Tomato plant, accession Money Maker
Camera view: tilt-top (135 deg); turntable rotation: 120 degrees
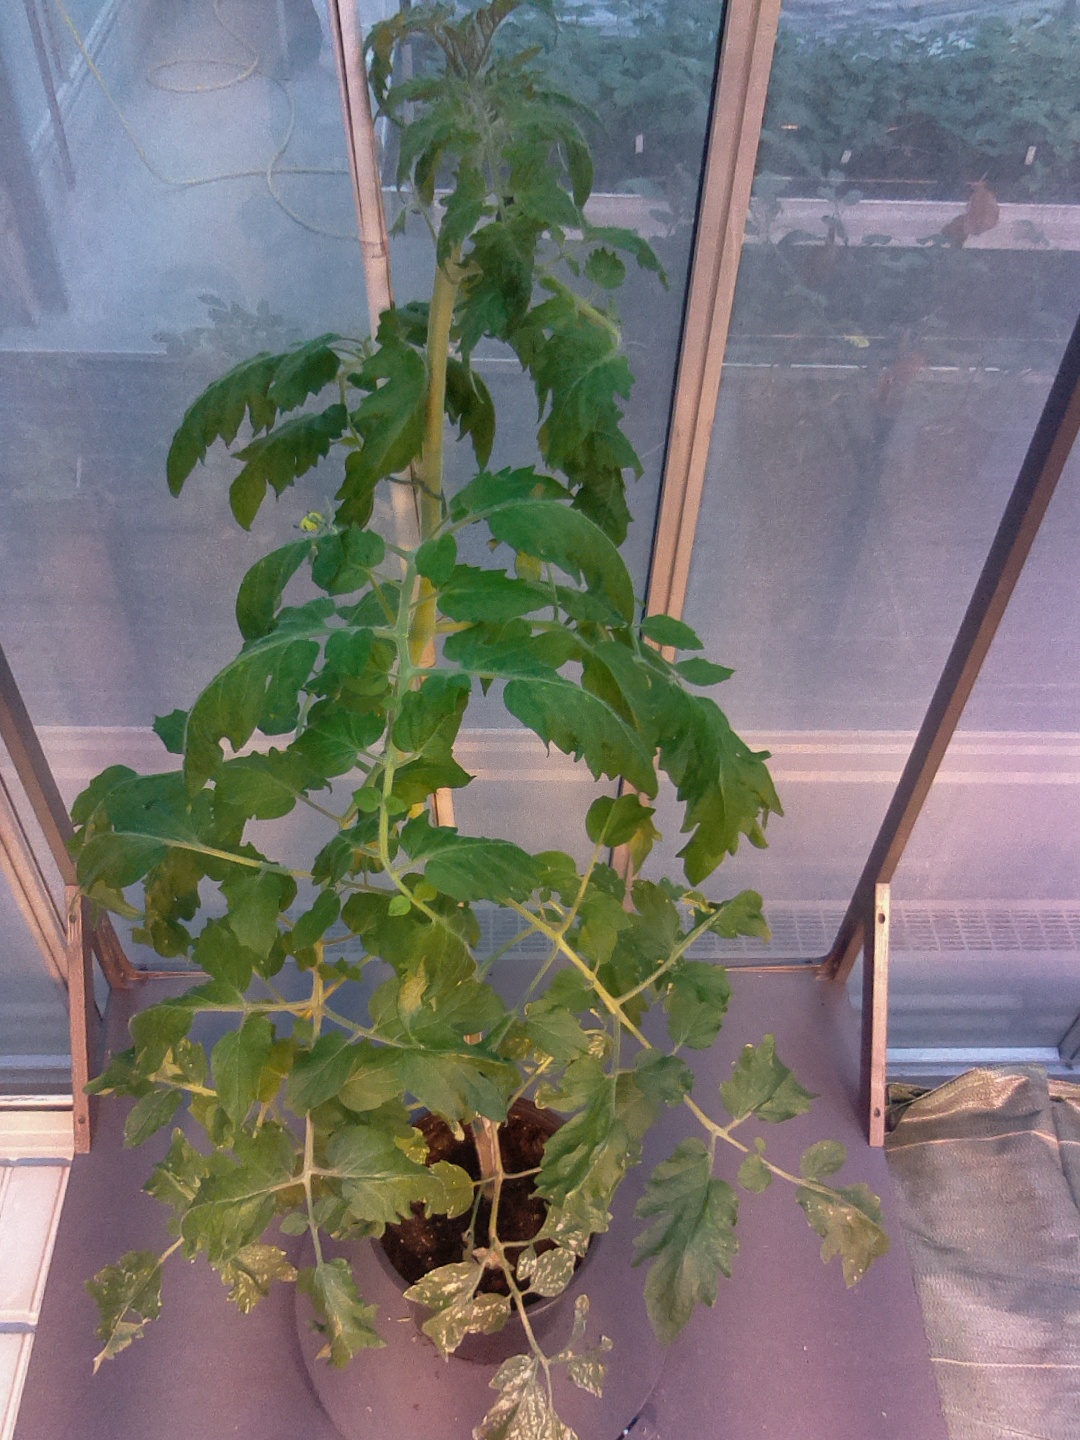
BBCH growth stage 62: 20%-30% of flowers open